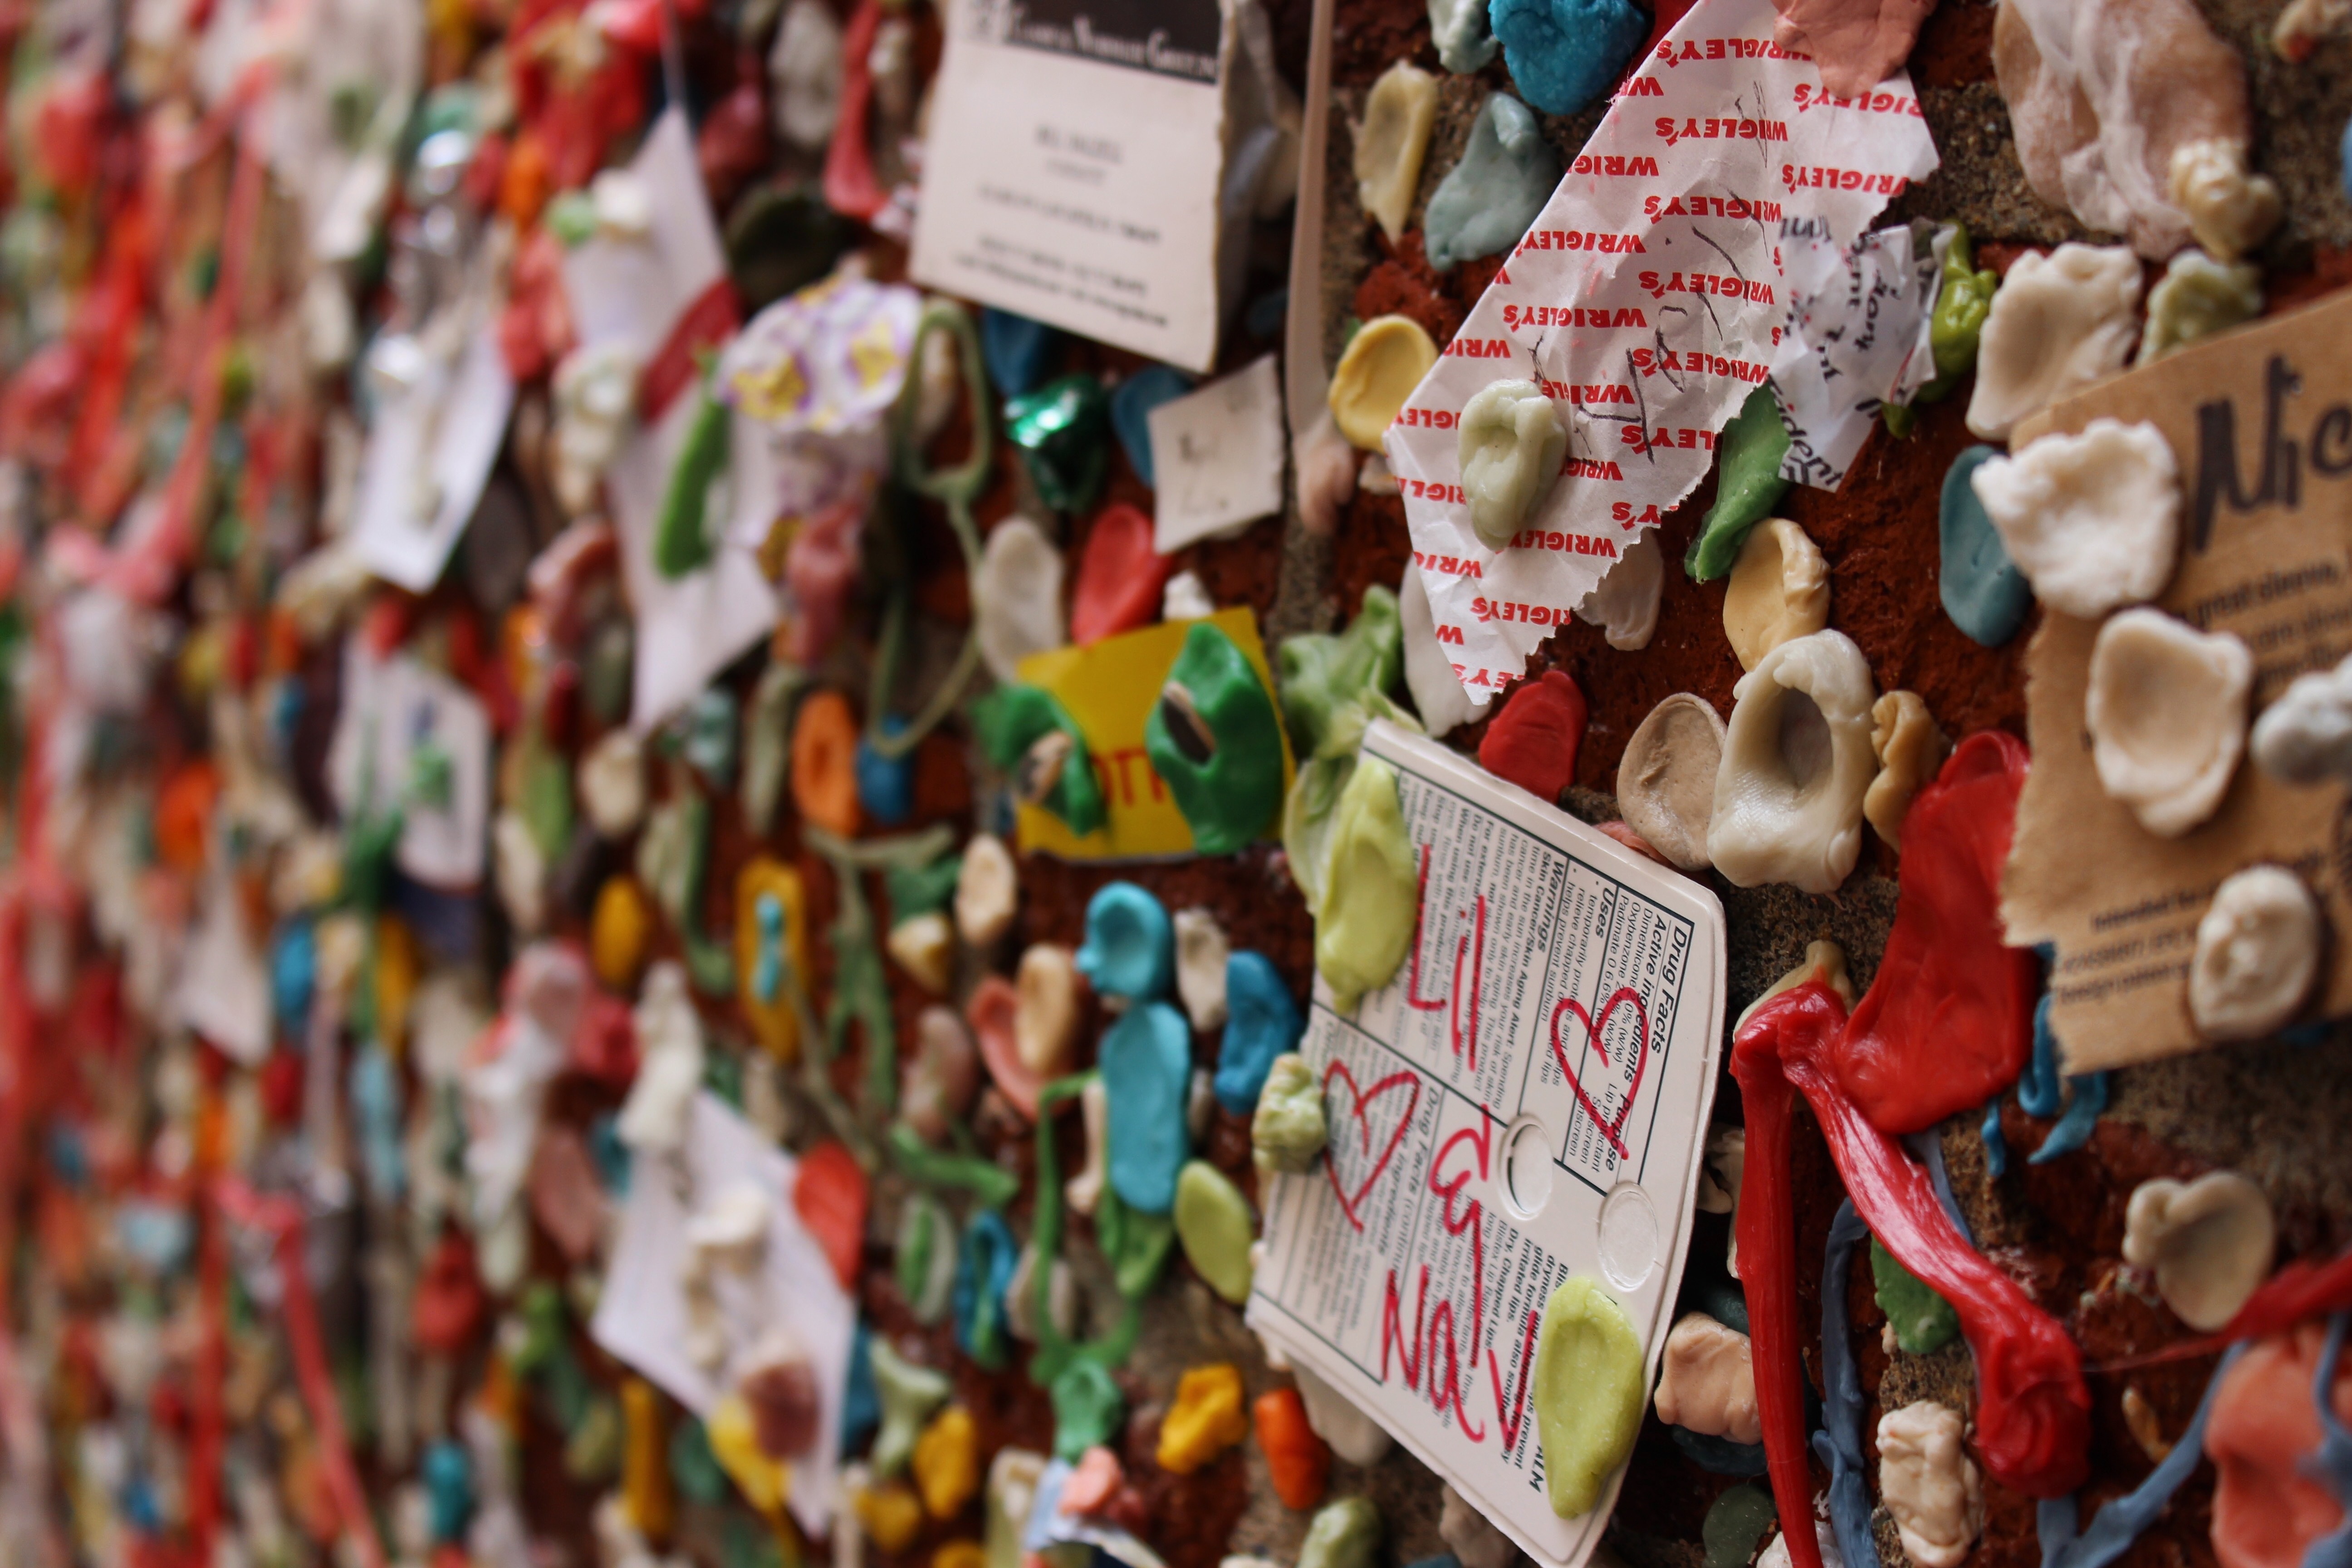
crowd, spring, color